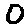
Label: 0